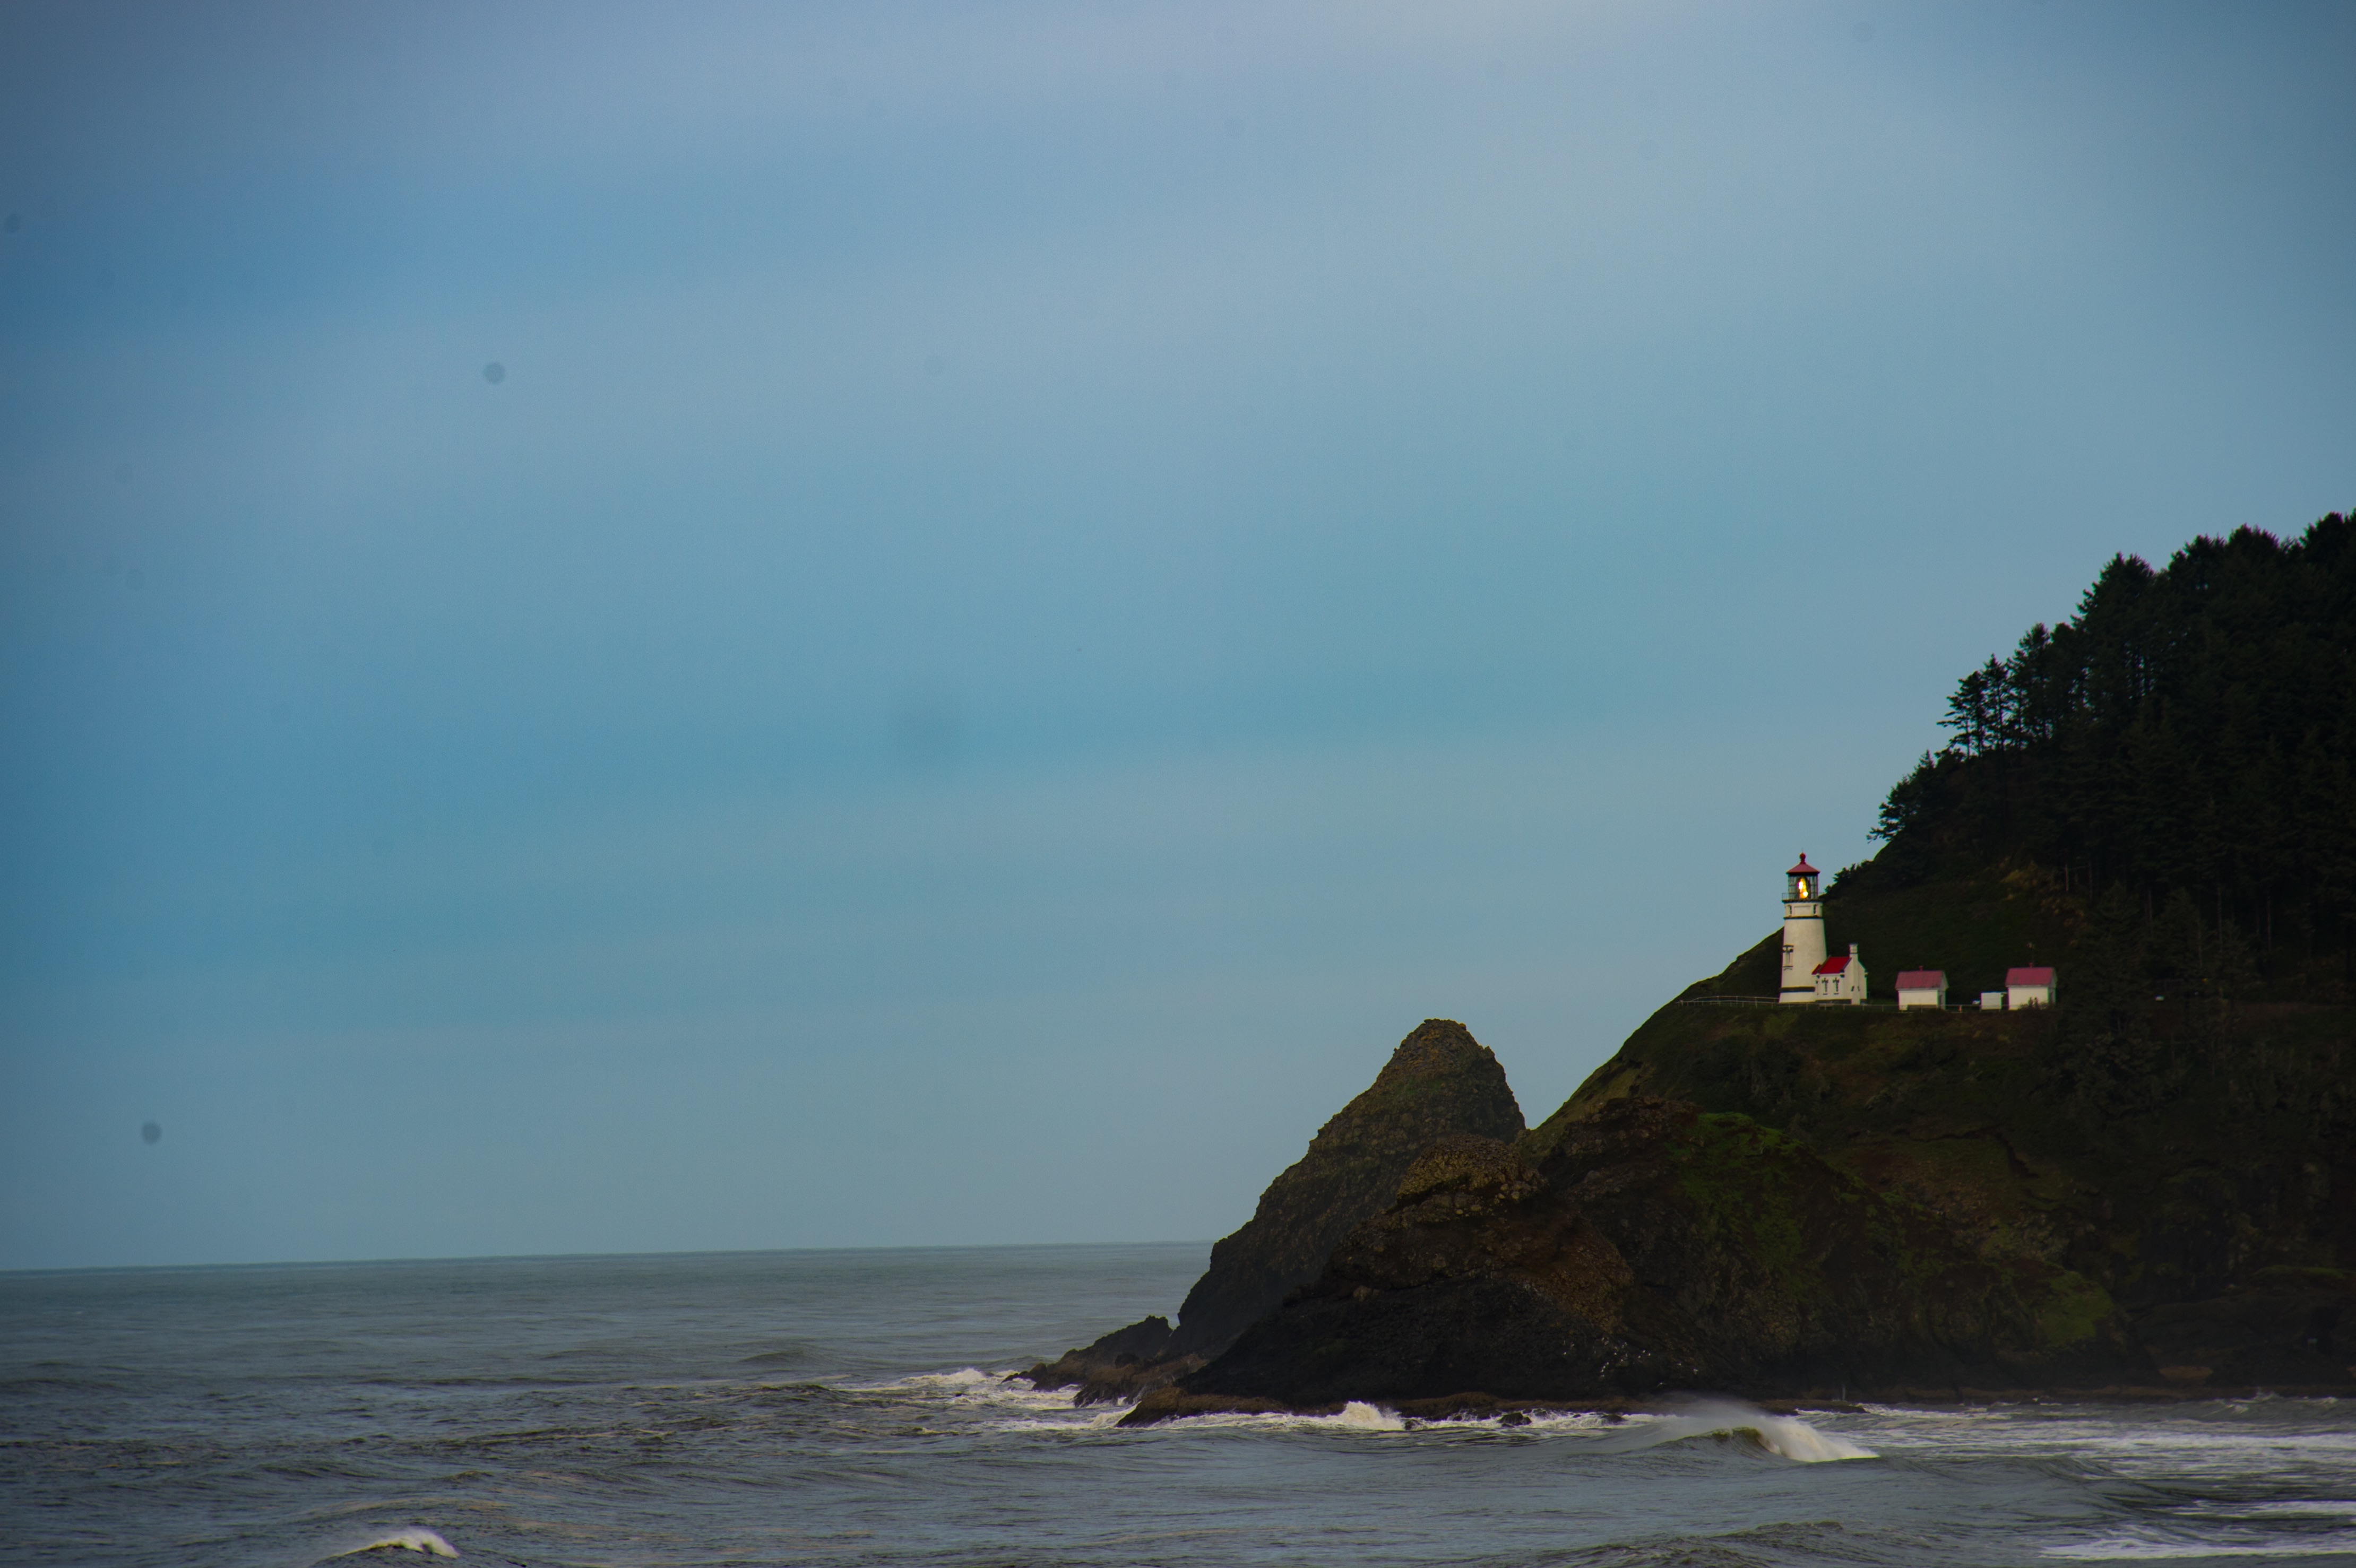
beach, sea, coast, rock, ocean, horizon, cloud, sky, sunset, morning, shore, wave, cliff, dusk, cove, tower, bay, island, terrain, body of water, cape, wind wave